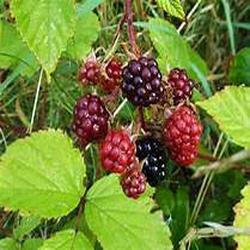
Label: Blackberry